Raichur Doab

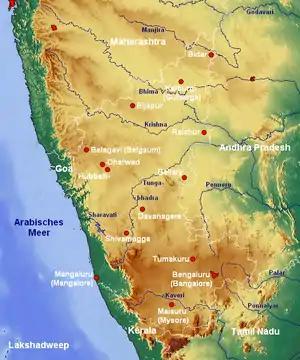

The Raichur Doab is a Doab, in this case the triangular region of land in the southern Indian states of Telangana and Karnataka lying between the Krishna River and its tributary, the Tungabhadra River. The doab is named for the town of Raichur in the Raichur District. The Raichur Doab is considered to be very fertile because of the sediments carried by Krishna and Tungabhadra rivers.